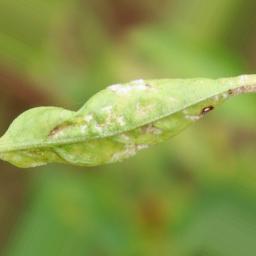
Label: powdery mildew